London Pneumatic Despatch Company

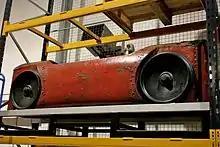
Pneumatic Despatch Company vehicle

The London Pneumatic Despatch Company (also known as the London Pneumatic Dispatch Company) was formed on 30 June 1859, to design, build and operate an underground railway system for the carrying of mail, parcels and light freight between locations in London. The system was used between 1863 and 1874.